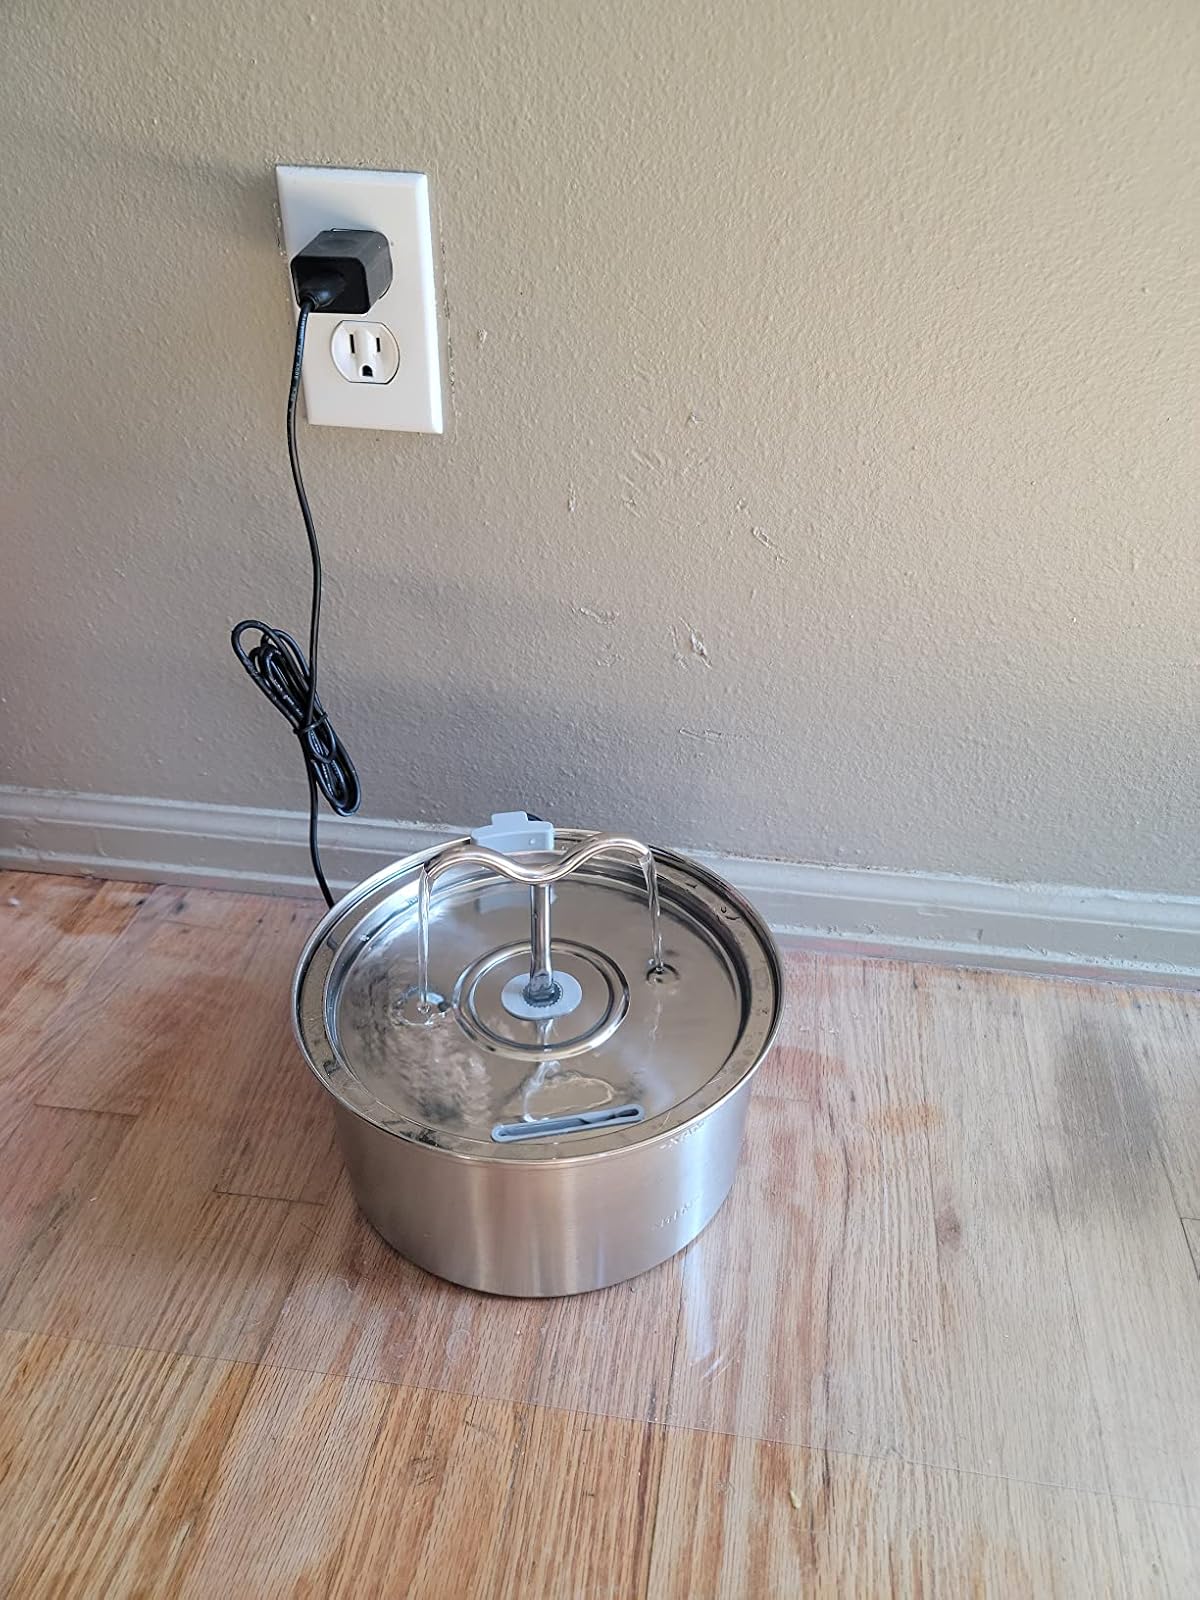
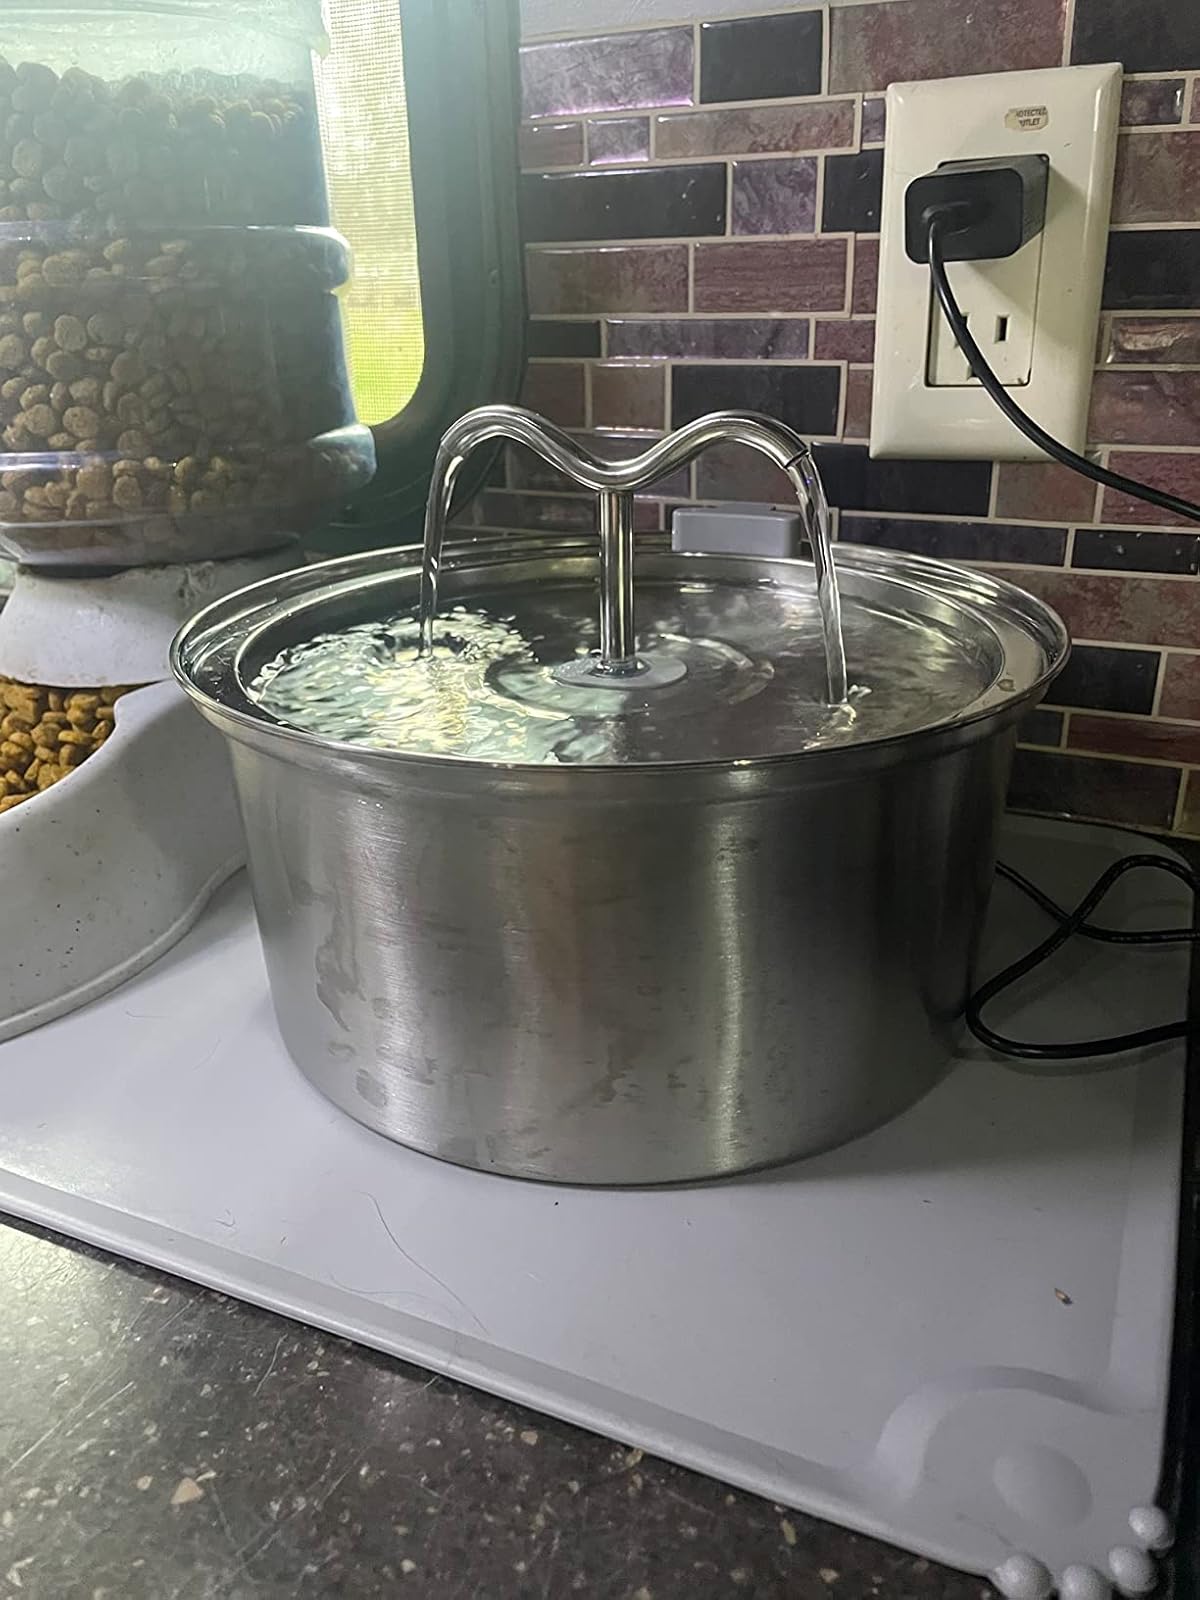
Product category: items_bowl
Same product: yes